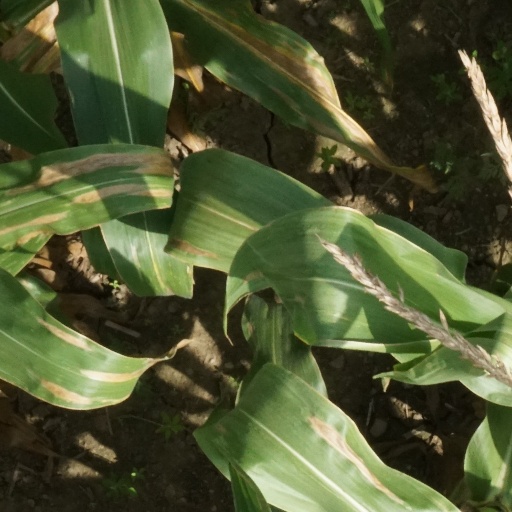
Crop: maize; corn